Zhujiang New Town station

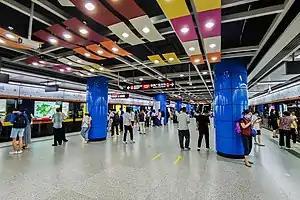
Line 3 platform

Zhujiang New Town Station is an interchange station between Line 3 and Line 5 of the Guangzhou Metro. It started operations on 26December 2005 and is located under the junction of Huaxia Road and Huacheng Avenue in Zhujiang New Town, Tianhe District, Guangzhou.